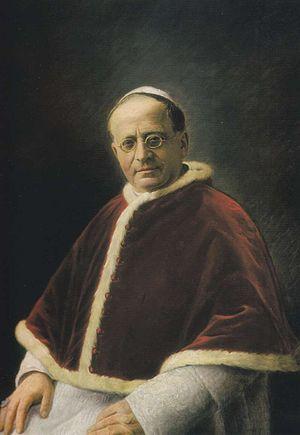
L'eugénisme en France, malgré son échec politique sous la Troisième République, connaît un développement théorique précoce et abouti. Cette idéologie eugéniste médicale préconise la formation d'une élite humaine sous la conduite de l'État français dès la fin du XVIIIᵉ siècle. La connaissance subséquente des théories de l'anthropologue et statisticien britannique Francis Galton, premier théoricien de l'eugénisme, mène à la création de la Société française d'eugénique en 1913.
Pie XI, né Ambrogio Damiano Achille Ratti le 31 mai 1857 à Desio, dans le royaume lombardo-vénitien, dans la province de Monza et de la Brianza, est un prêtre catholique, érudit, théologien et archevêque de Milan. Cardinal en 1921, il est élu l'année suivante 259ᵉ évêque de Rome, et donc pape de l'Église catholique.
Les réseaux d’exfiltration nazis sont les filières d’exfiltration utilisées par les nazis, les fascistes et les oustachis fuyant l’Europe à la fin de la Seconde Guerre mondiale. Ces filières conduisaient essentiellement vers des abris sûrs situés en Amérique latine, en particulier en Argentine, au Paraguay, au Brésil, au Chili et également au Moyen-Orient, principalement en Égypte et en Syrie. D’autres destinations peuvent avoir inclus les États-Unis et le Canada. Adolf Eichmann, Josef Mengele, ou Ante Pavelić figurent parmi les principaux criminels de guerre nazis ayant utilisé ces filières.
La Commission pontificale pour l'archéologie sacrée est une institution créée le 6 janvier 1852 par Pie IX afin de protéger les lieux et monuments antiques sacrés.
Le catholicisme social est un courant de pensée qui a été à l'origine de très nombreuses créations. Sa naissance en France est traditionnellement liée à la fondation en 1871 des « Cercles catholiques d’ouvriers » et de « l’Union des œuvres ouvrières catholiques » par Albert de Mun et Maurice Maignen. L’expression « catholicisme social » est adoptée plus tardivement, aux environs de 1890 et elle recouvre depuis des réalités très diverses. On peut cependant adopter la définition donnée aux Semaines sociales de France de 1919 à Metz, par Eugène Duthoit : c'est un mouvement qui tend « à diriger toutes les initiatives privées, à orienter les lois, les institutions, les mœurs, les revendications civiques vers une réforme fondamentale de la société moderne d’après les principes chrétiens ». Tout ce qui s'est greffé sur ce courant de pensée ne peut être recensé et trop nombreux sont ceux qu'on peut qualifier de « catholiques sociaux », mais les étapes de son histoire au cours du XIXᵉ siècle et du XXᵉ siècle révèlent une évolution dans les approches et une grande fécondité dans les réalisations.